Peter Boehm

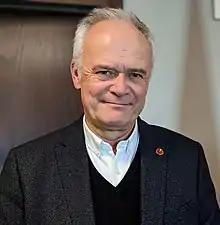
Boehm in 2020

Peter Michael Boehm (born April 26, 1954) is a Canadian politician, former diplomat and deputy minister. He was appointed to the Senate of Canada in October 2018. Boehm was ambassador of Canada to Germany from 2008 to 2012. He was associate deputy minister and then senior associate deputy minister at Foreign Affairs and International Trade Canada from 2012 to 2016. He became deputy minister of international development in March 2016, and on July 31, 2017, was appointed deputy minister for the 2018 G7 Summit. He also continued as the Canadian "Sherpa" or personal representative of the prime minister for the G7 summits, as well as the Nuclear Security Summit.